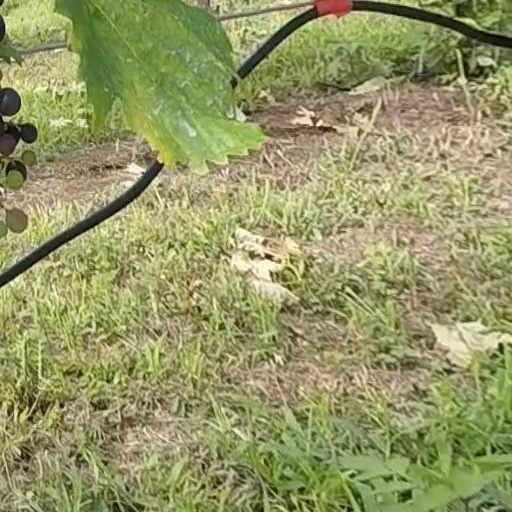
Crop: grape